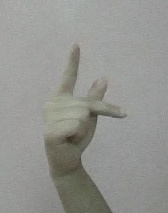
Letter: dha